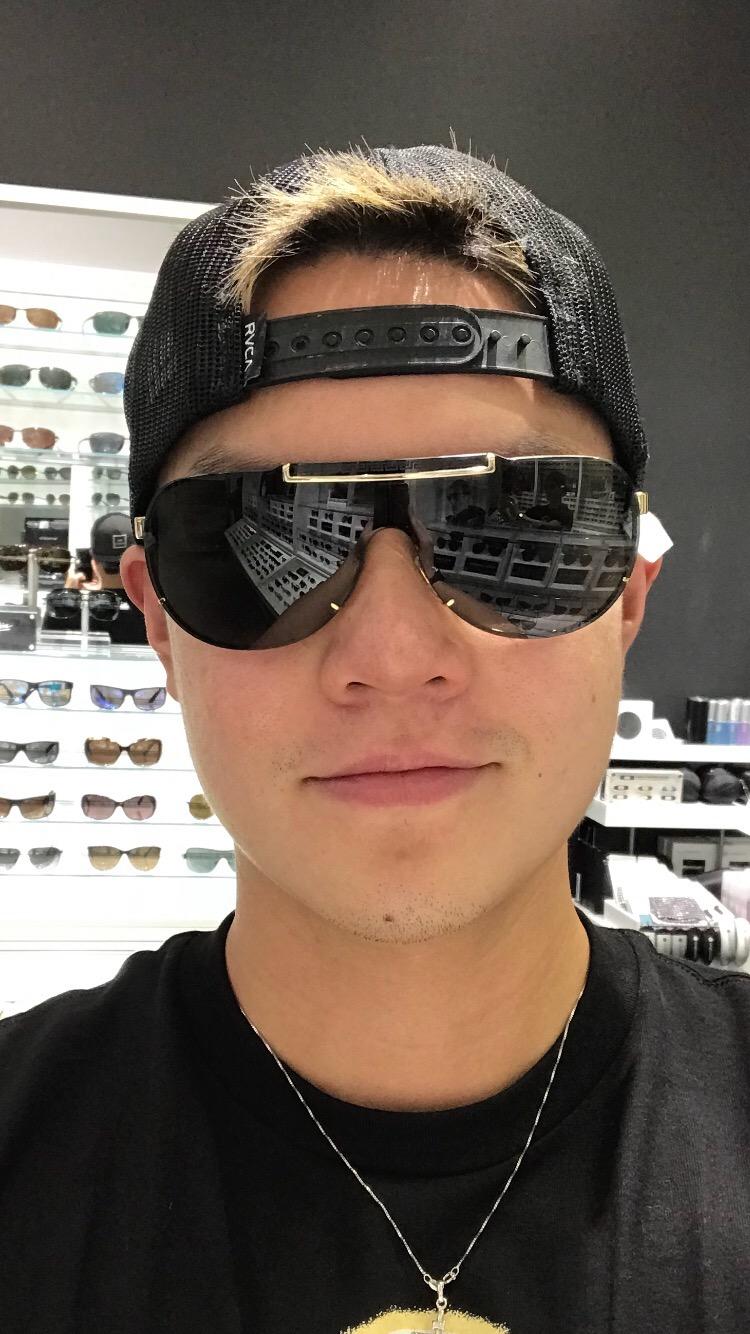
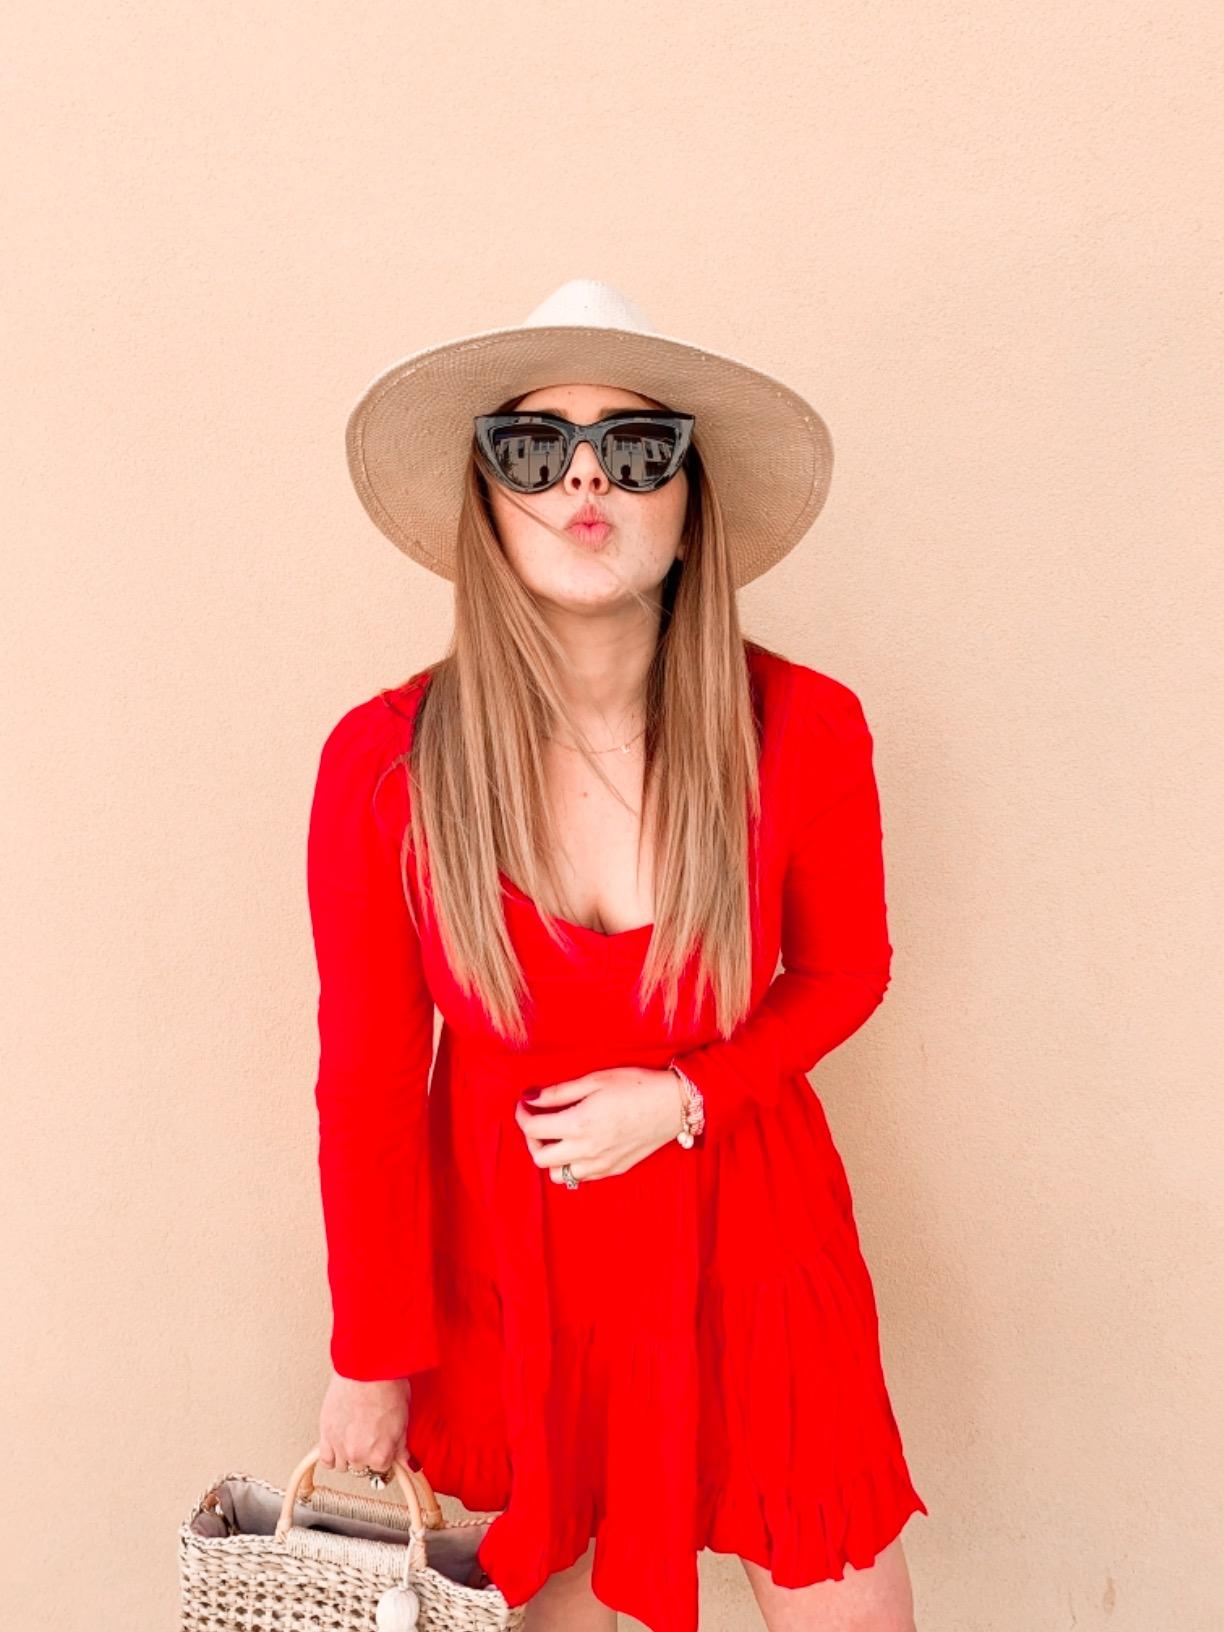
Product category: accessories_sunglasses
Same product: no